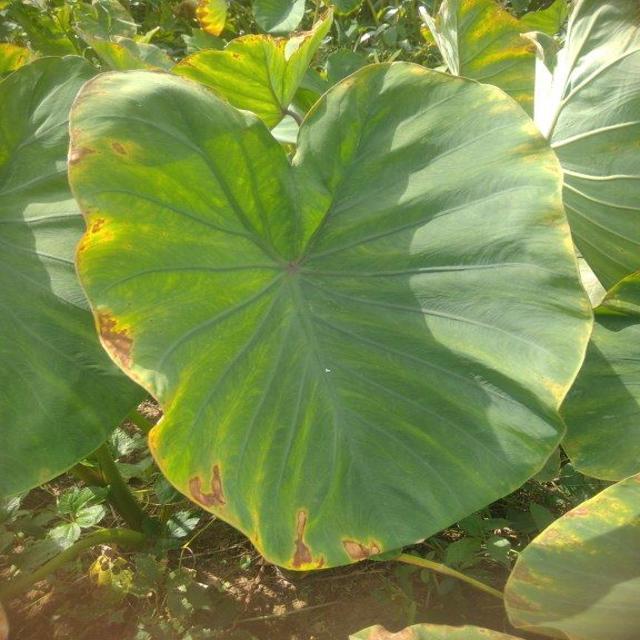
Label: Mid_Blight